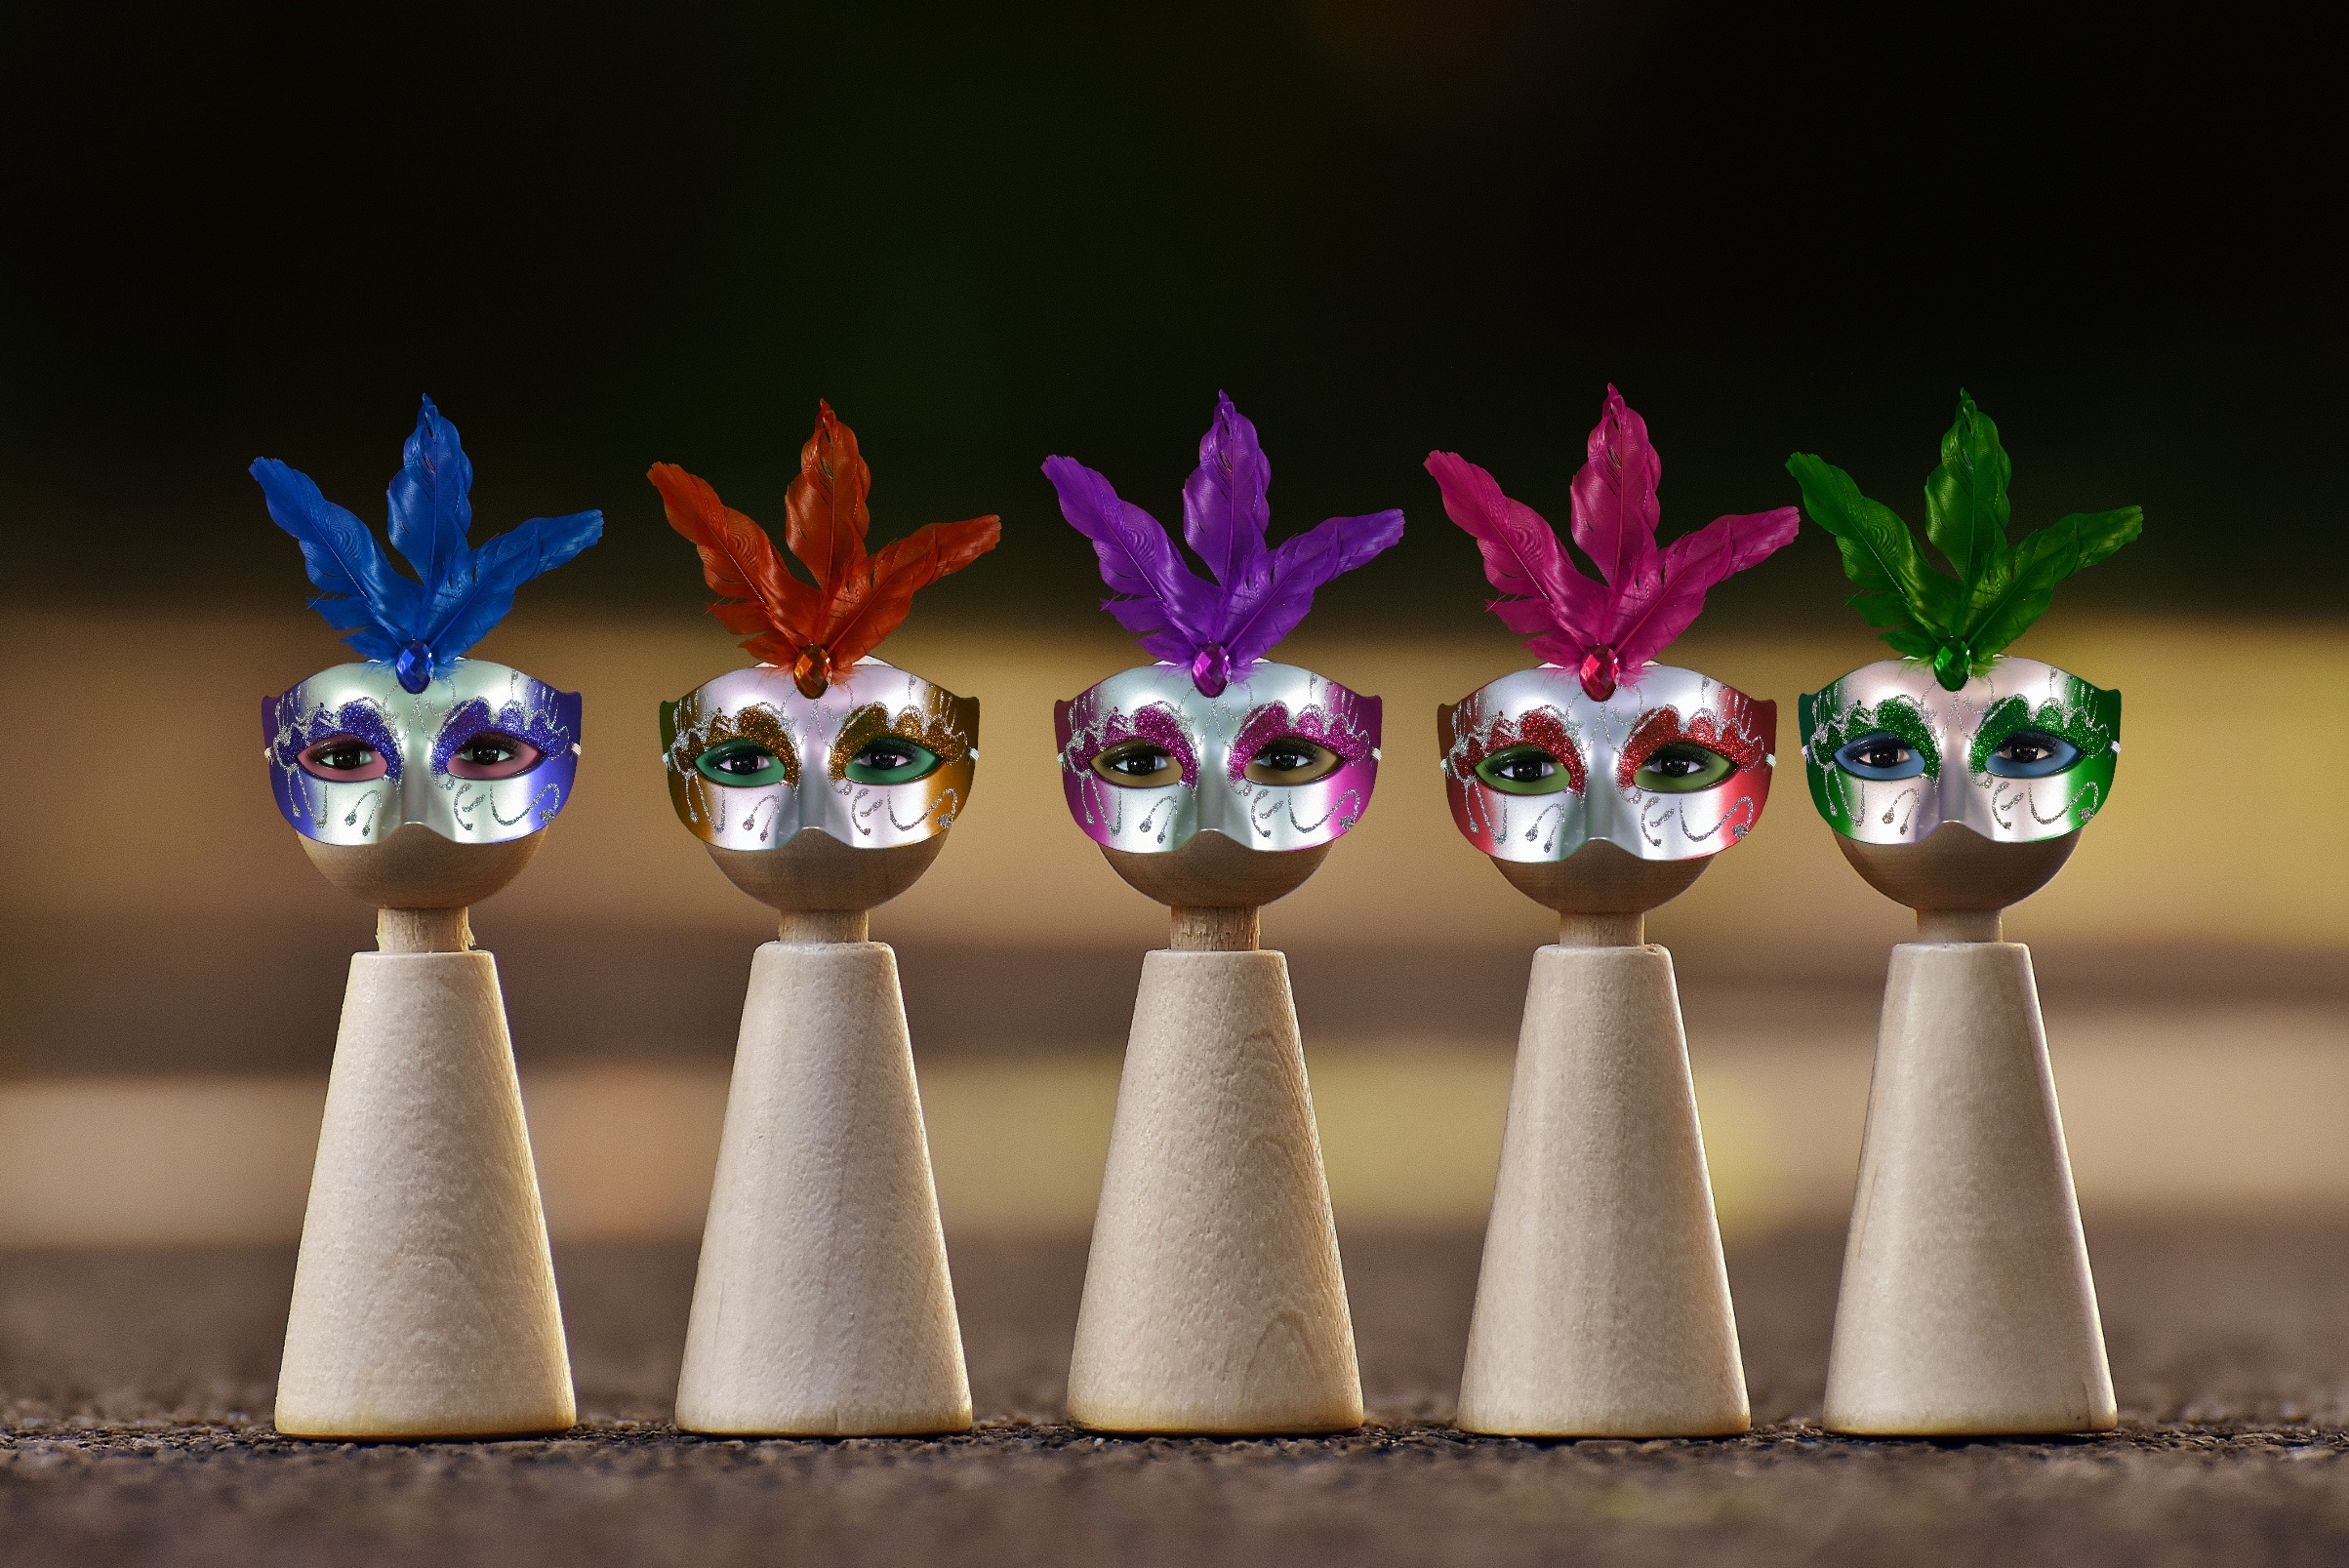
flower, carnival, lighting, feather, art, funny, masks, games, play stone, indoor games and sports